Vikram Batra

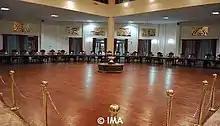

Batra's battalion, the 13 Jammu and Kashmir Rifles (13 JAK Rif), reached Dras on 6 June, and was placed under the command of 56 Mountain Brigade, and was given orders to act as reserves to the 2nd battalion of the Rajputana Rifles (2 Raj Rif) during their attack on Tololing mountain. The 18th battalion of The Grenadiers (18 Grenadiers) first attacked Tololing on 22 May, but were unable to capture the peak. 18 Grenadiers made four attempts to capture Tololing, but could only succeed in securing the lower slopes, while suffering heavy casualties. Eventually, 2 Raj Rif was assigned the mission of capturing Tololing and they did so on 13 June 1999.